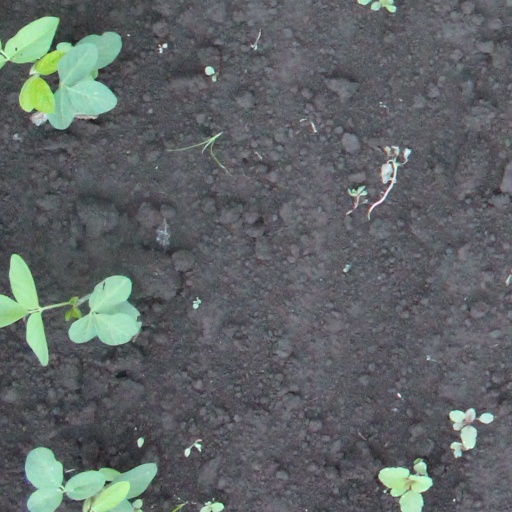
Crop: soybean